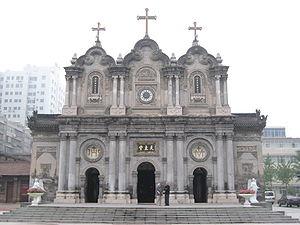
Cathédrale Saint-François de Xi'an 中文: 陕西西安教区南堂,摄于2008年7月22日
La cathédrale Saint-François est la cathédrale catholique du diocèse de Xi'an en Chine dans le Shaanxi. Elle situe au 17 de la rue Wuxing à Xi'an. Elle est consacrée à saint François.
Église catholique en Chine peut désigner, soit la communauté locale catholique dépendant du Saint-Siège et donc interdite en république populaire de Chine, soit l’organisme institutionnel dépendant du gouvernement de la république populaire de Chine.